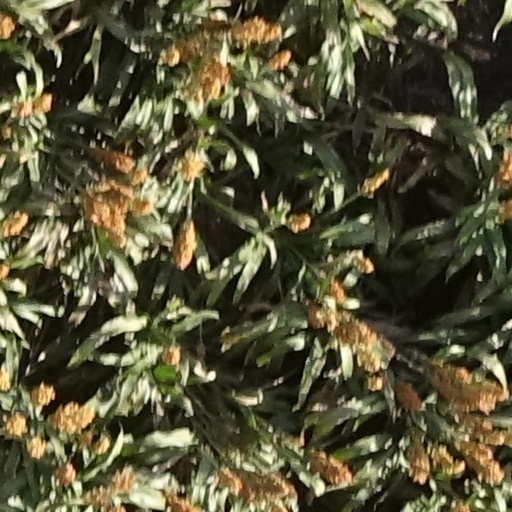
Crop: sorghum